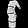
Label: Dress